Mexican Armed Forces

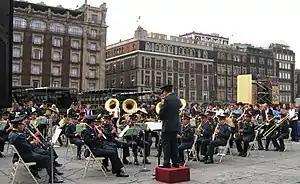
A Mexican army band performs in the Zócalo.

DN1: Preparation of the military forces to repel external aggressions. No military armed force can leave Mexican territory without a declaration of war, and approval of the Congress. The last time this was invoked was in 1942, to send an expeditionary force to the Philippines, after war was declared against Germany and Japan, following the sinking of two Mexican ships by U-boats. In 1990, President Carlos Salinas de Gortari asked the permission of the Congress to send troops to the Gulf War, but it was refused, since there was no declaration of war against Iraq.